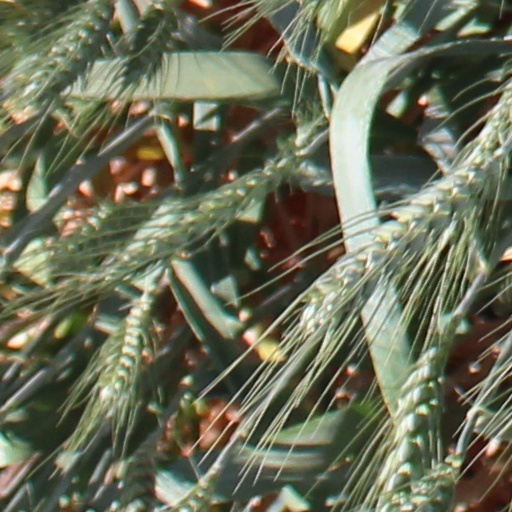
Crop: wheat